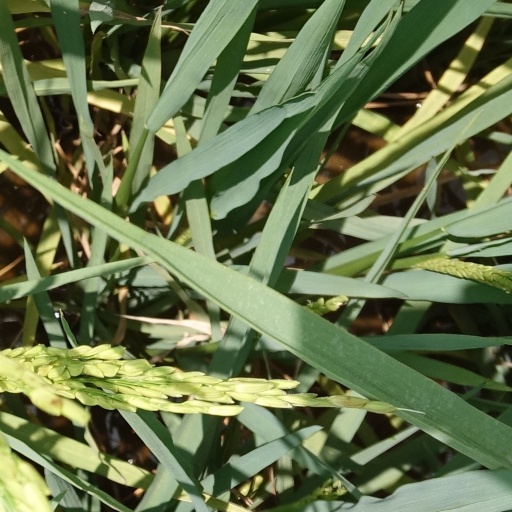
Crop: rice